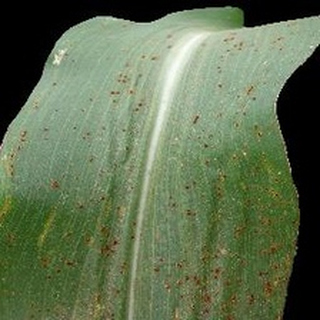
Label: corn_common_rust